Battle of Cedar Creek

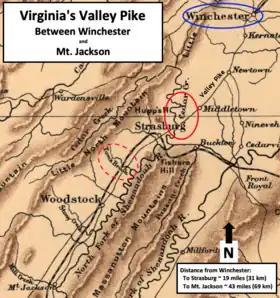
old map of Virginia

After Early's September 22 defeat at Fisher's Hill, he retreated up the valley (south) to Mount Jackson. On September 26, he was reinforced by the infantry division of Major General Joseph B. Kershaw, who also brought a battalion of artillery. More reinforcements arrived on October 5, when the Laurel Brigade of Brigadier General Thomas L. Rosser also joined Early and was combined with two other cavalry brigades to form a division commanded by Rosser. Early believed that the addition of Kershaw's Division (2,700 fighters), Rosser's Laurel Brigade (600 men), the artillery battalion, and the return of stragglers from the September battles almost made up for his losses at Winchester and Fisher's Hill.